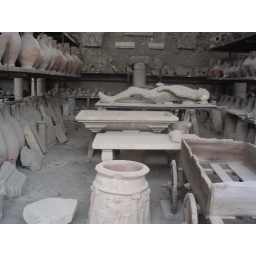
Cast of a person found, and other pottery found in Pompeii, even a wooden wagon in the bottom corner